Jack Kemp

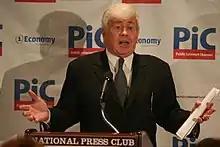
Kemp speaks at the National Press Club in 2006.

On January 7, 2009, Kemp's office issued a statement announcing that he had cancer; the type of cancer and the anticipated treatment were not announced. His diagnosis and prognosis were never publicly disclosed. He continued to serve as chairman of his Washington-based Kemp Partners consulting firm and continued his involvement in charitable and political work until his death.